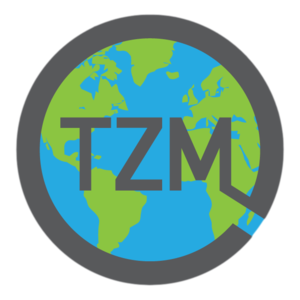
Peter Joseph est un réalisateur et un militant américain. Il a entre autres écrit, réalisé, créé la piste musicale et produit trois films documentaires non commerciaux : Zeitgeist: The Movie en 2007, Zeitgeist : Addendum en 2008 et Zeitgeist : Moving Forward en 2011. Ces 3 films, auto-produits et distribués sous licence Creative Commons, peuvent être librement téléchargés, dupliqués et diffusés à des fins non commerciales uniquement